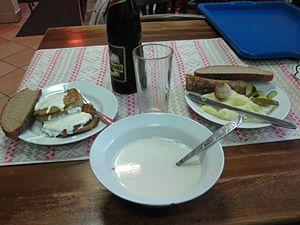
La cuisine biélorusse partage de nombreuses similarités avec les autres cuisines de l'Europe de l'Est, centrale et des pays baltes, basée essentiellement sur la viande et des légumes typiques de la région.